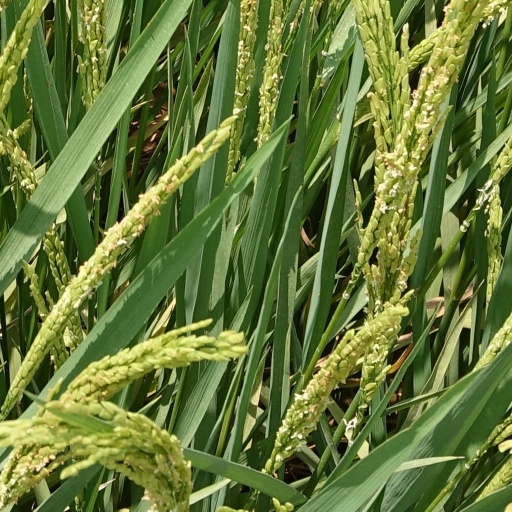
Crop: rice